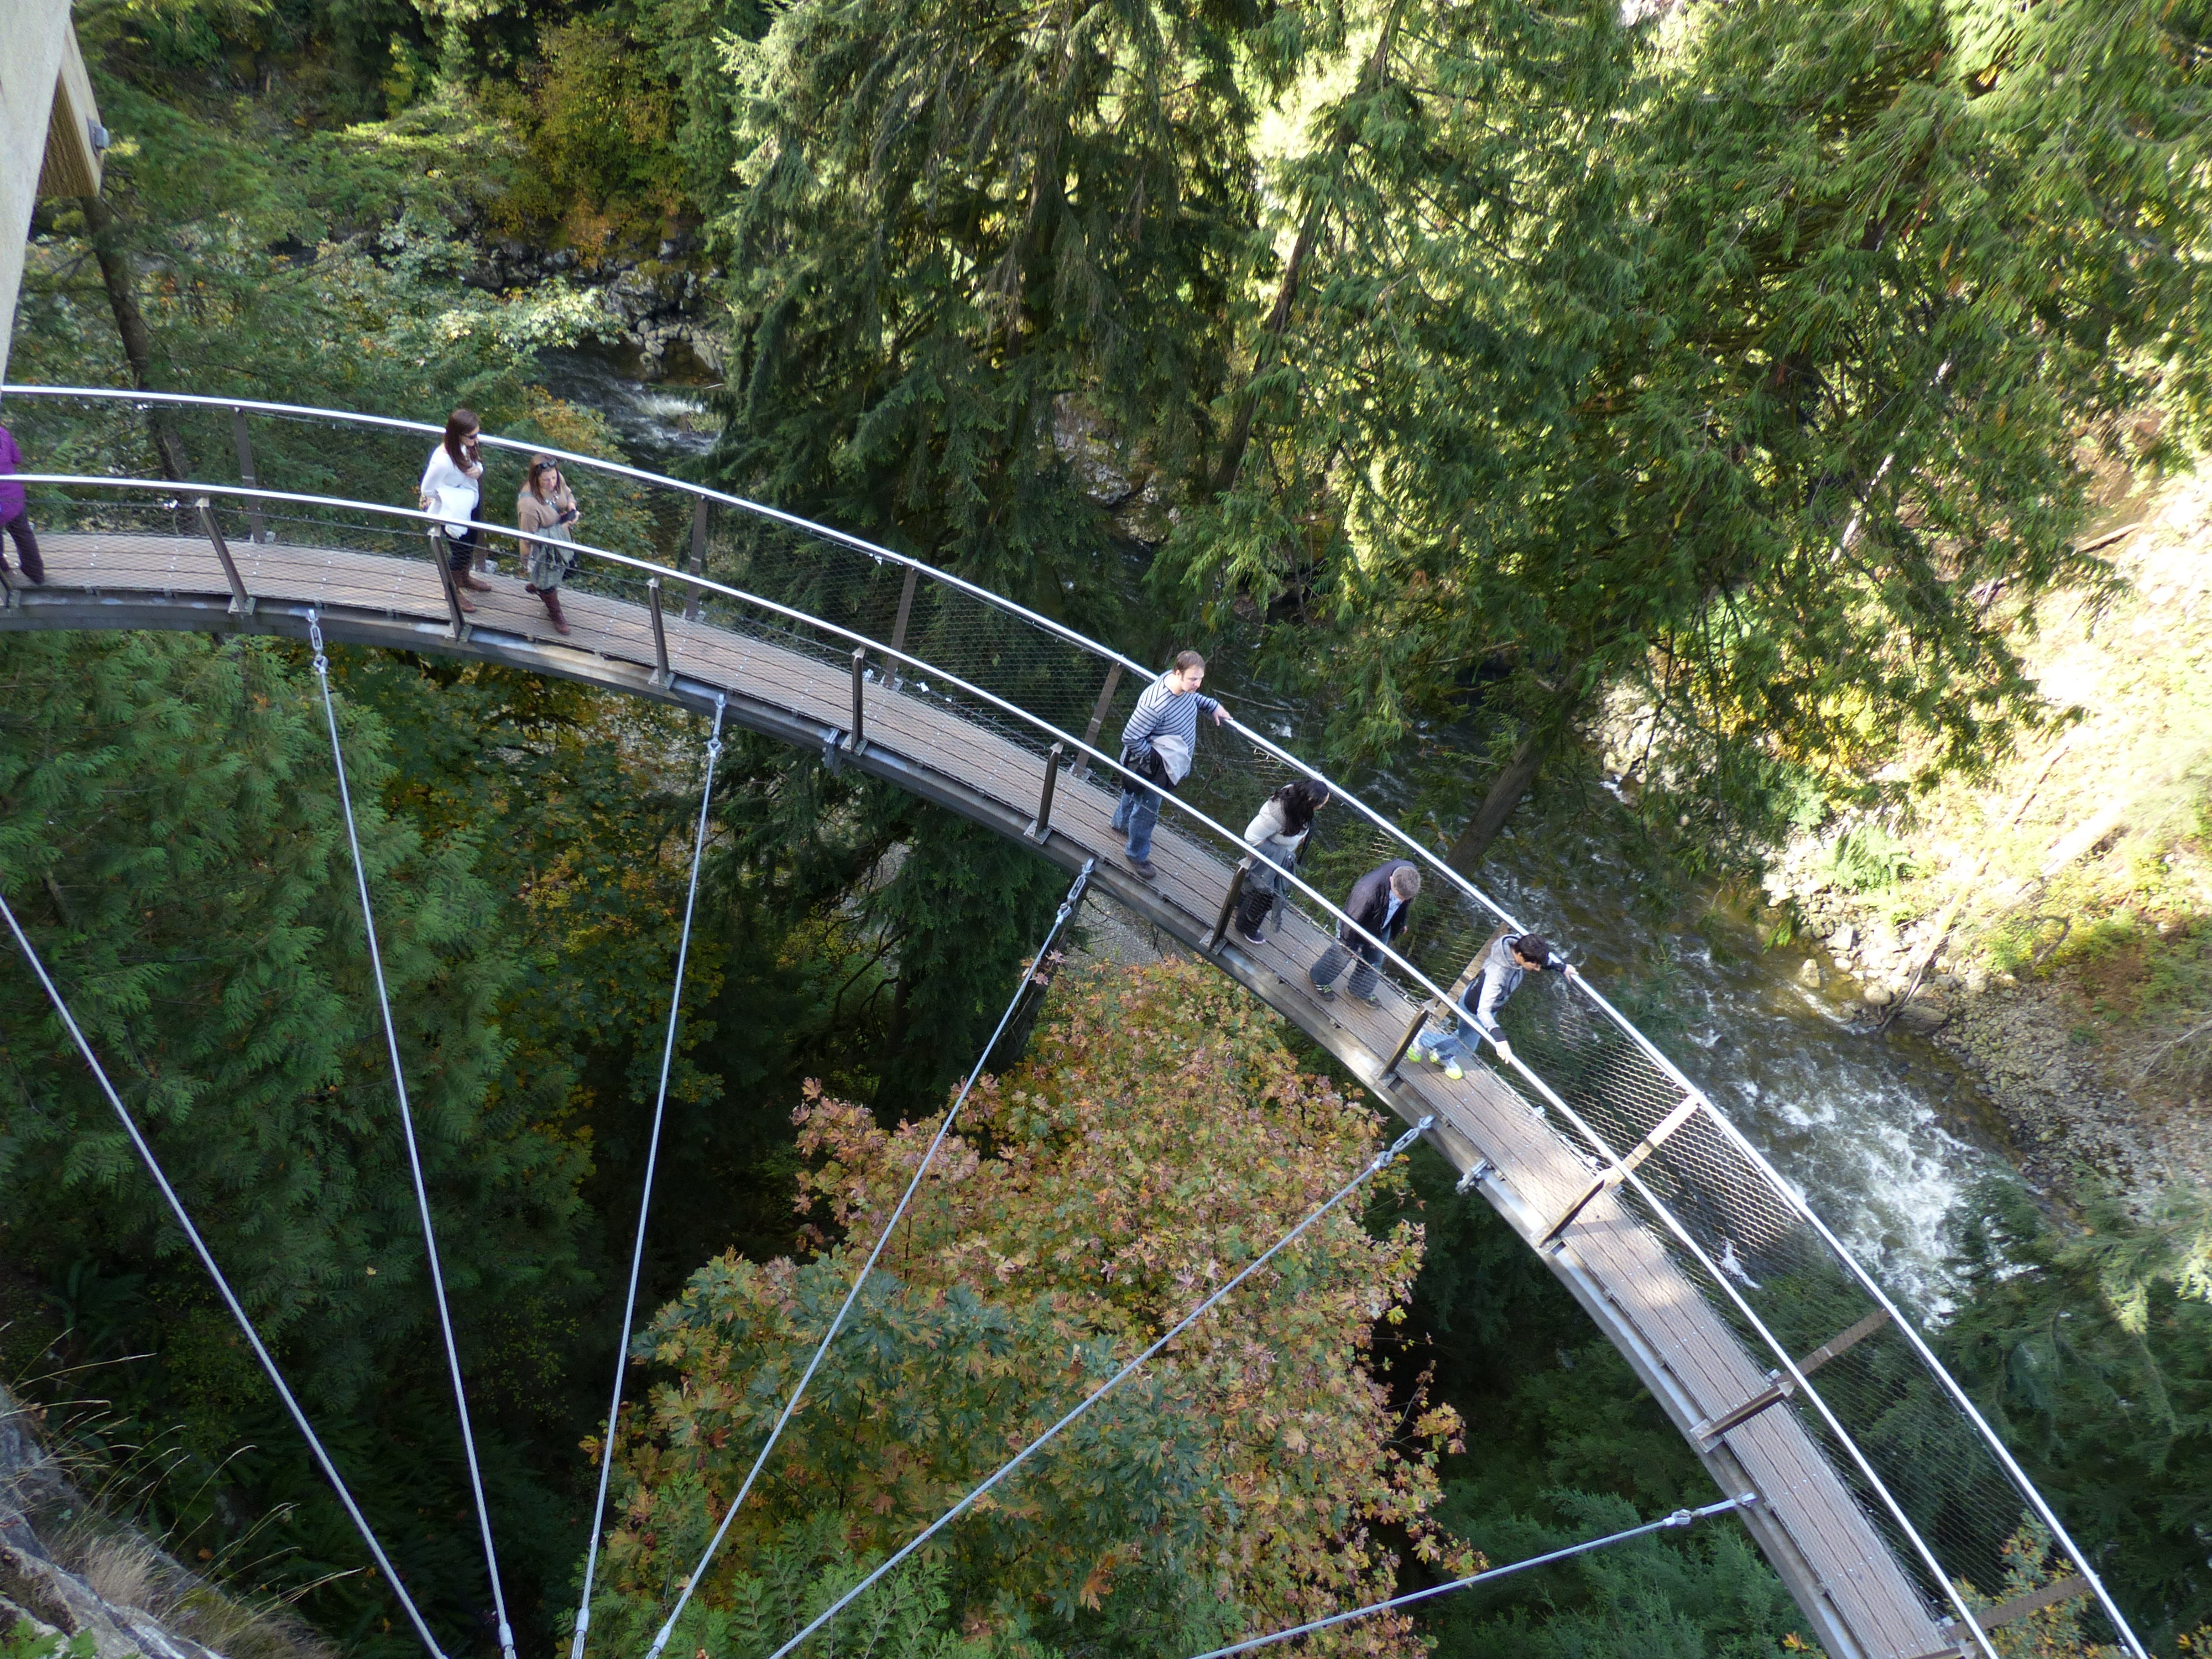
landscape, forest, bridge, town, view, building, old, vacation, steel, suspension bridge, arch, scenic, park, vancouver, attraction, tourism, scene, rope bridge, tourist attraction, metropolis, british columbia, arch bridge, sky walk, skyway, rolling stock, nonbuilding structure, canopy walkway, capilano canyon